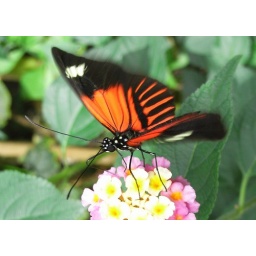
From the butterfly house at Stratford upon Avon